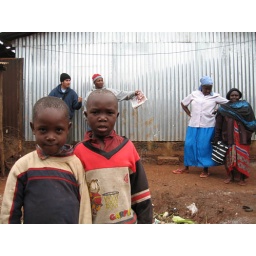
Two boys walking home in Kawangware slum